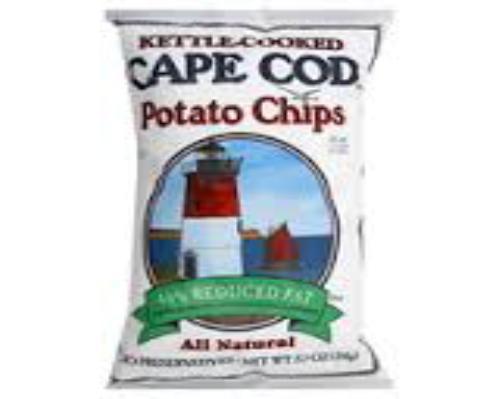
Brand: Cape Cod Potato Chips
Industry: Food